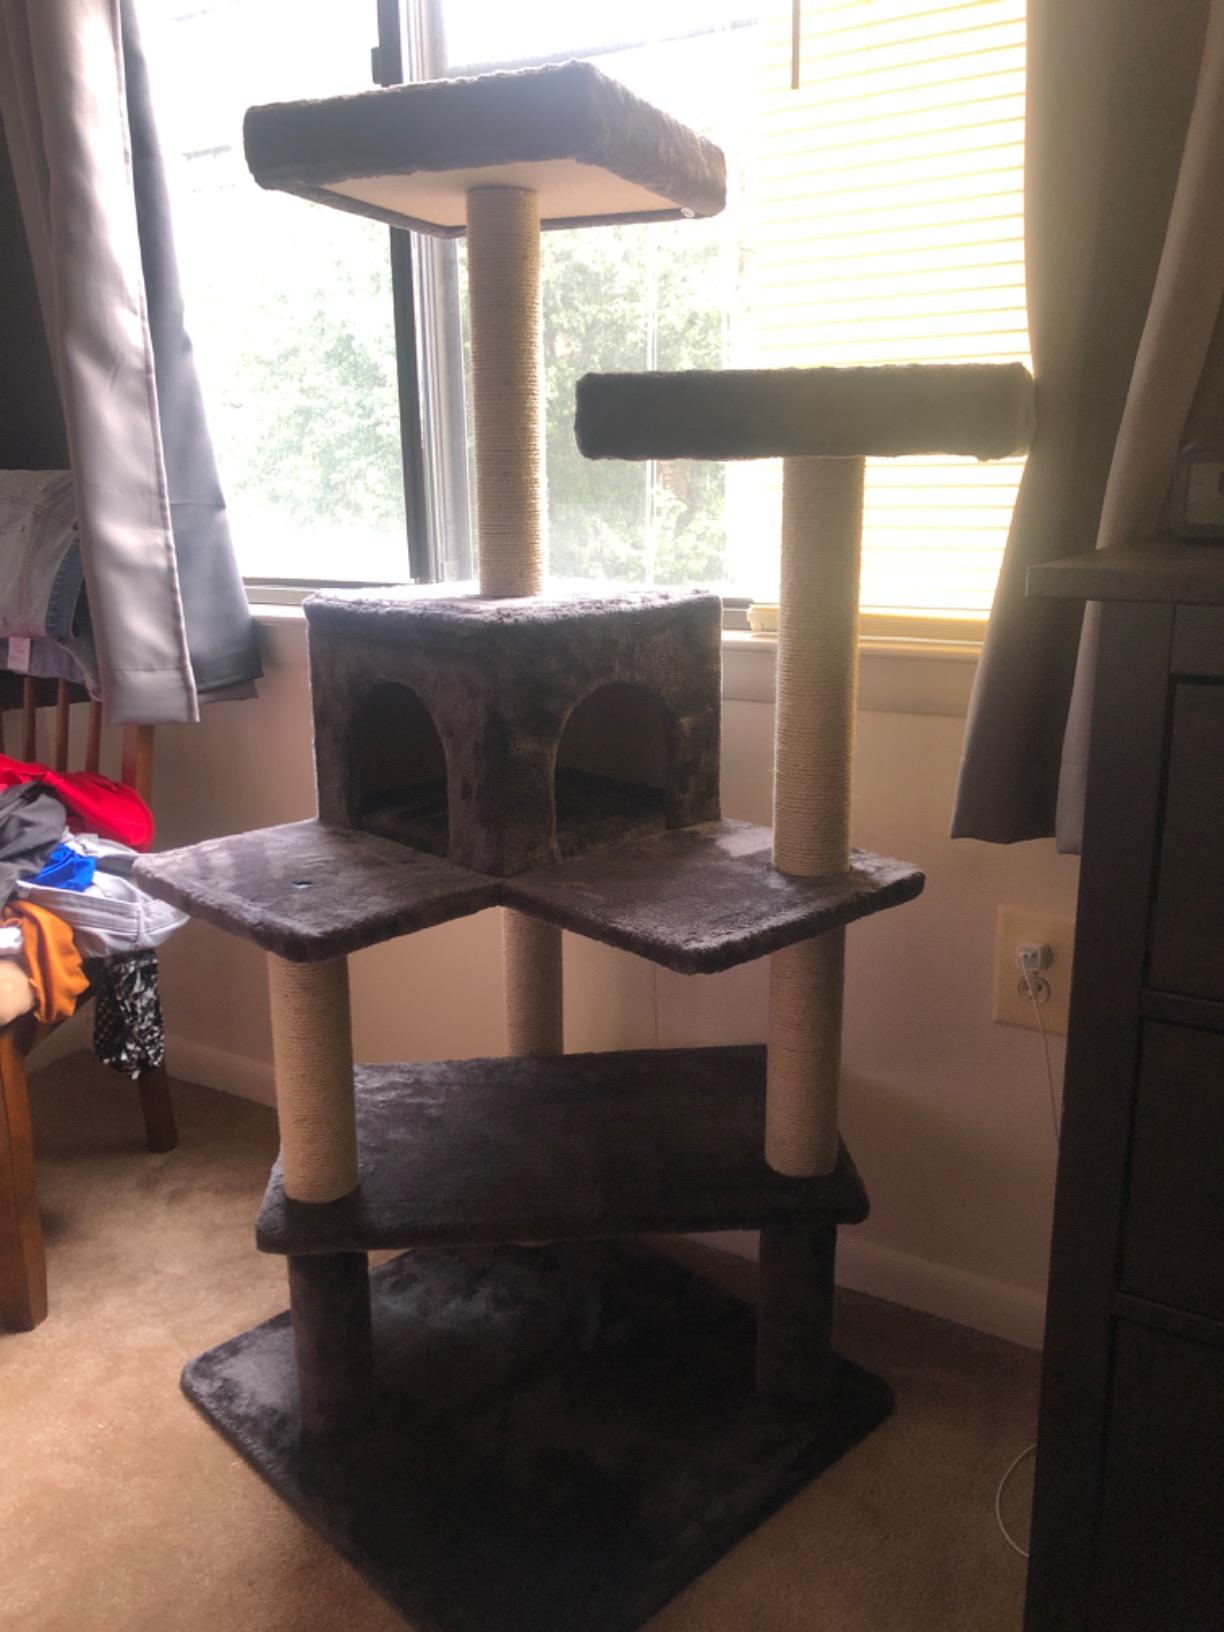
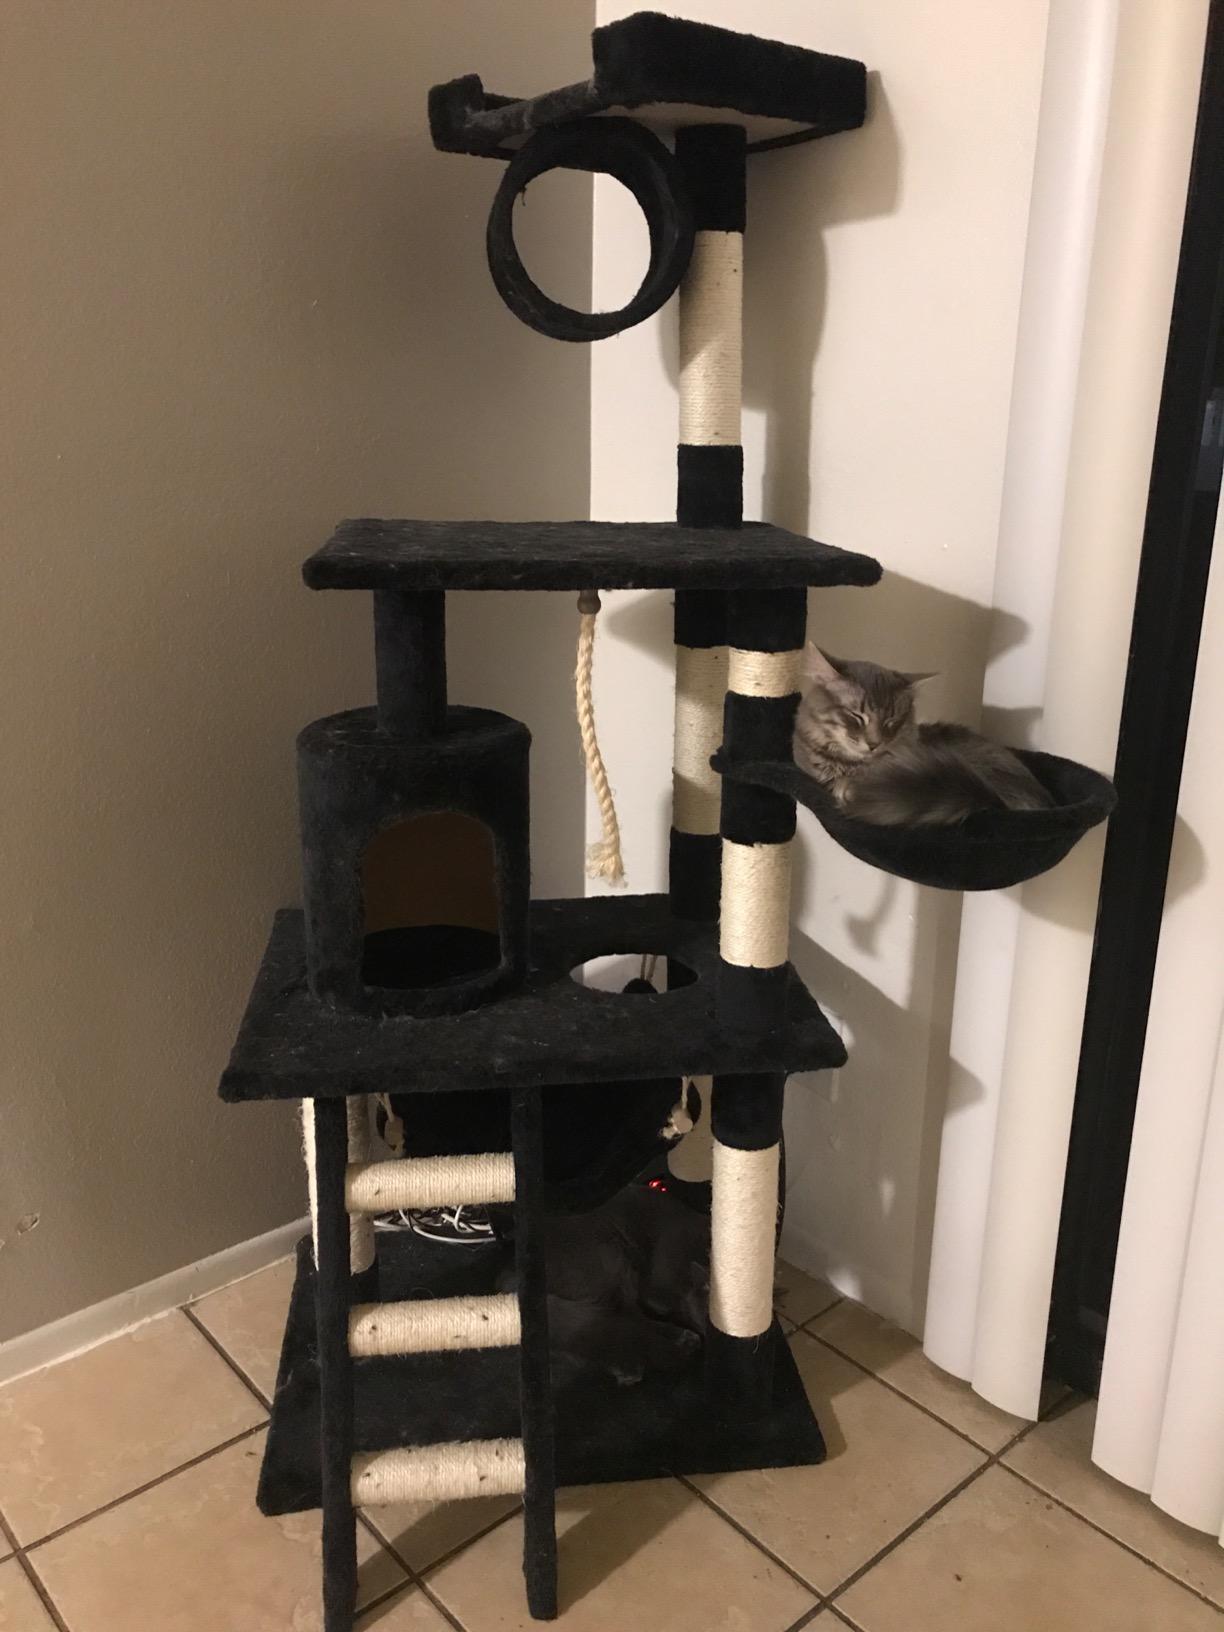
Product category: items_cat tree
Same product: no